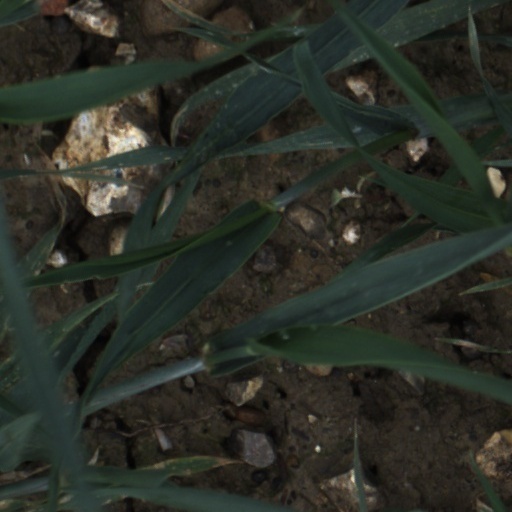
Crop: wheat